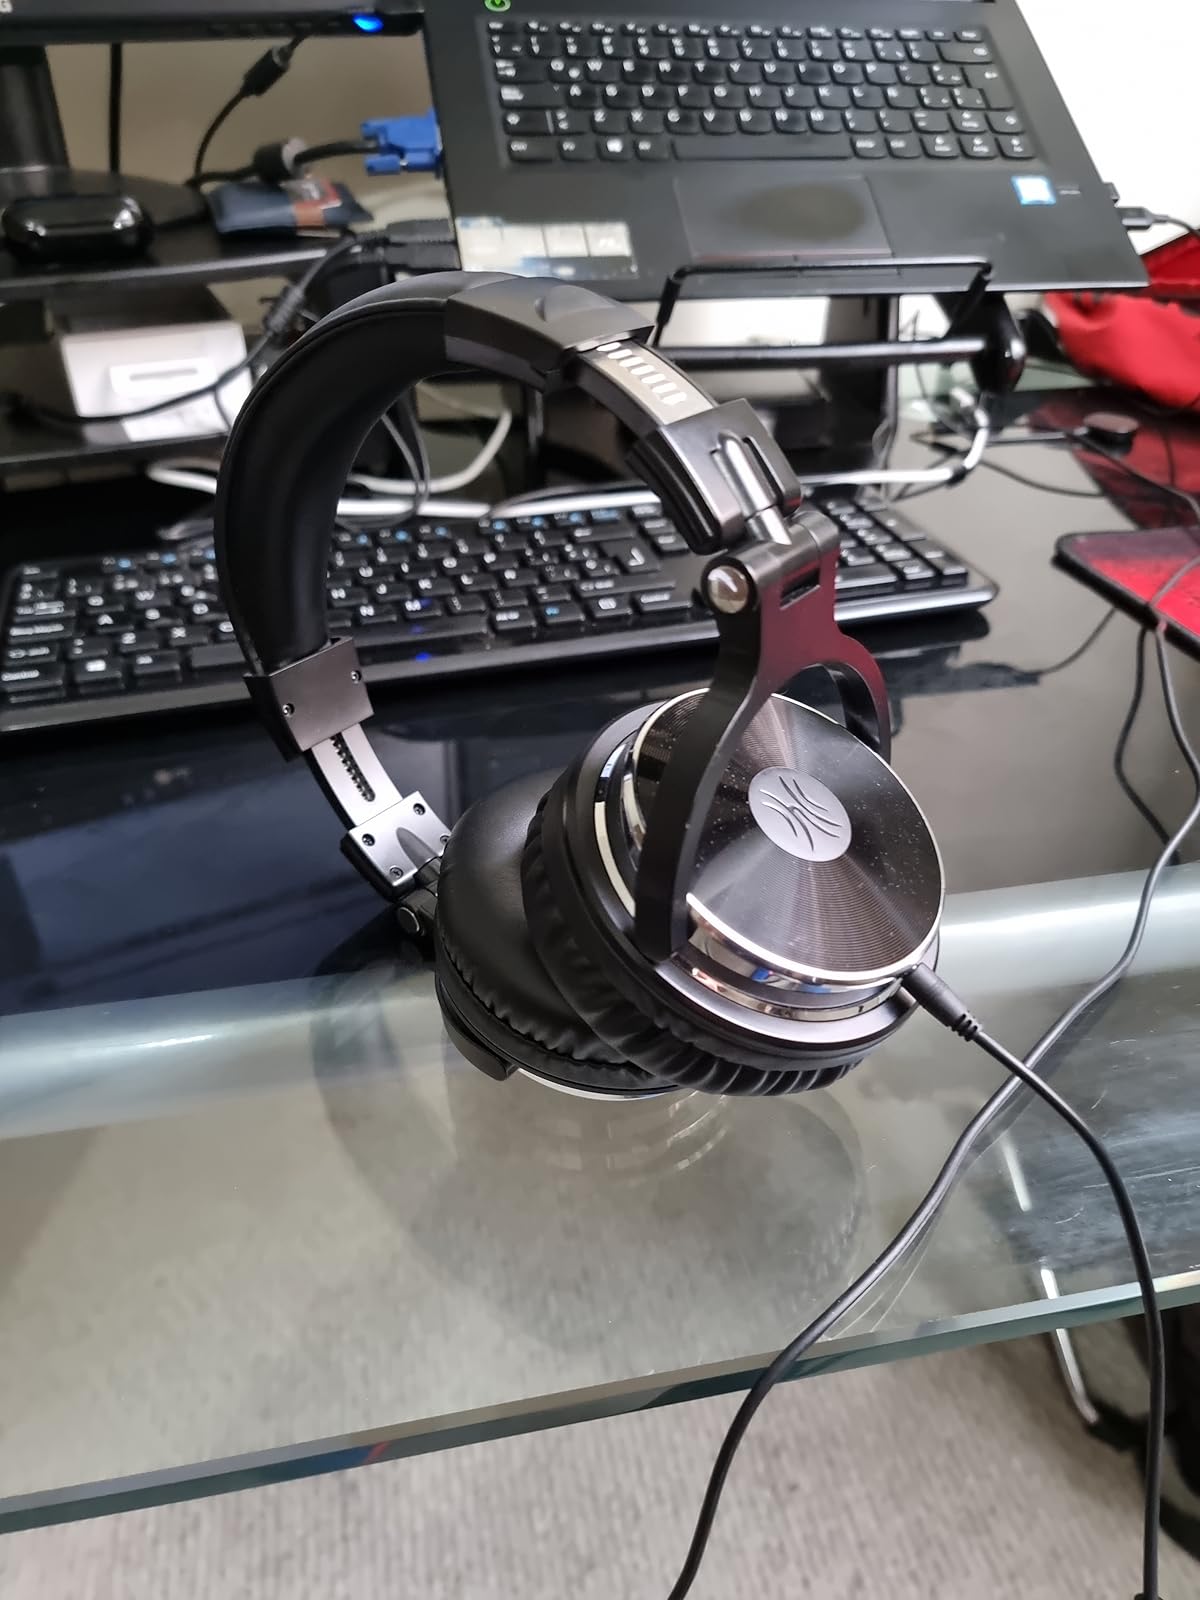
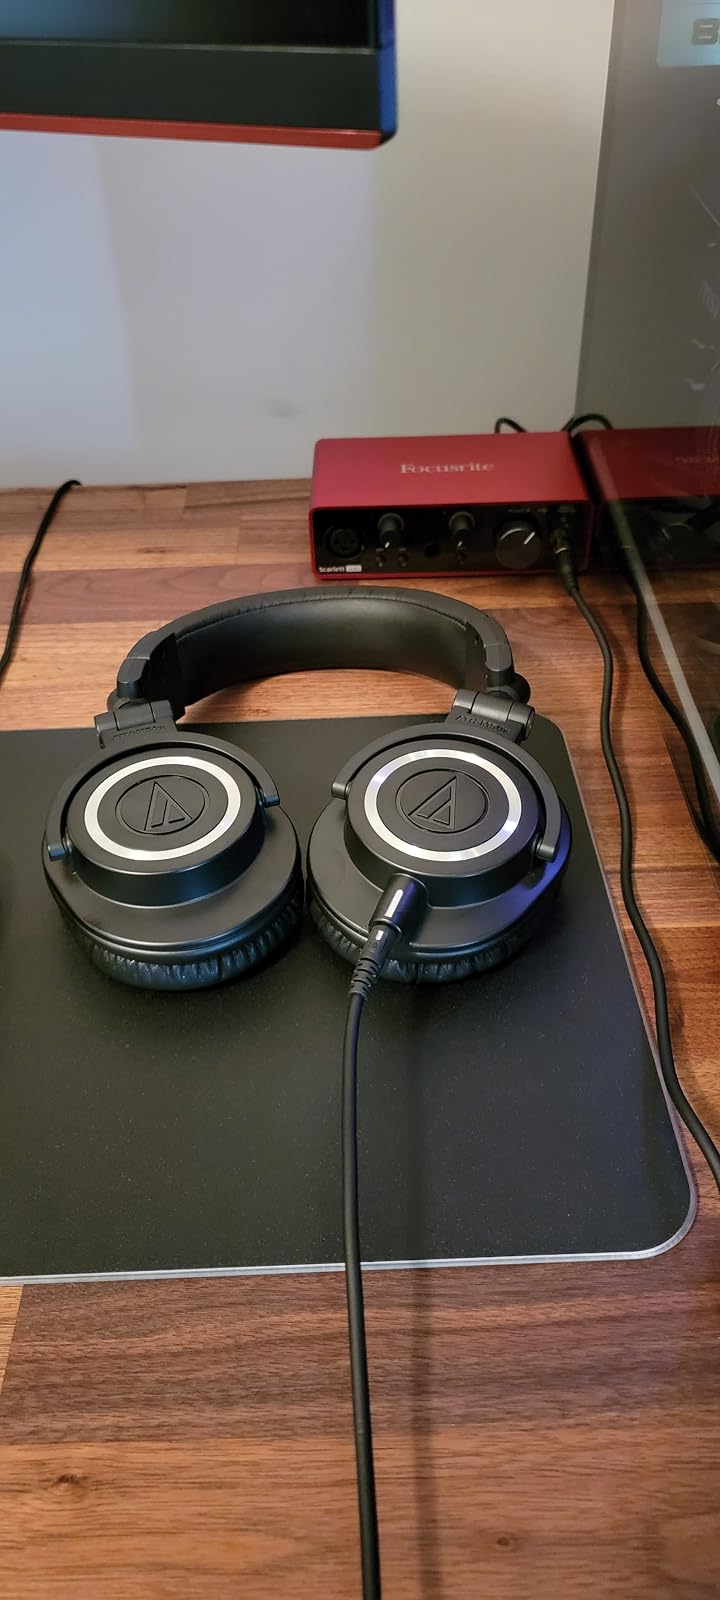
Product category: headphones
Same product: no